Magnus Härenstam

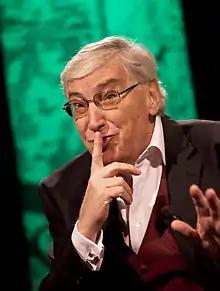
Magnus Härenstam in 2012.

Johan Herbert Magnus Härenstam (19 June 1941 – 13 June 2015) was a Swedish television host, actor and comedian. Härenstam hosted the Swedish version of the game-show "Jeopardy!" for 14 years before being replaced by Adam Alsing. Härenstam is also known for hosting the children's TV-program "Fem myror är fler än fyra elefanter" (with Brasse Brännström & Eva Remaeus), which was very popular and has been re-broadcast numerous times since it first aired. Härenstam participated in the music video for ABBA's hit song "When I Kissed the Teacher" where he played the teacher who got kissed by Agnetha Fältskog. Well known in Sweden for several decades, he was almost equally popular in Norway, having starred in the 1990s sitcom "", playing the Swedish boss of a Norwegian textile workshop.